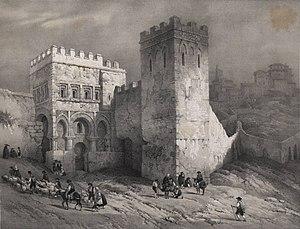
Le mouton, Ovis aries, est un animal domestique, mammifère herbivore ruminant appartenant au genre Ovis de la sous-famille des Caprinés, dans la grande famille des Bovidés. Comme tous les ruminants, les moutons sont des ongulés marchant sur deux doigts. Dans le langage courant, les moutons désignent un ensemble où la femelle est la brebis et le mâle le bélier, tandis que le jeune mâle est un agneau et la jeune femelle une agnelle.